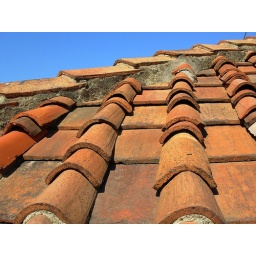
Typical red clay tiles that are found atop almost every single building in sight!